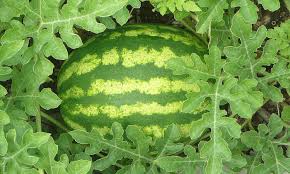
Label: Watermelon